Paris by Night Divas

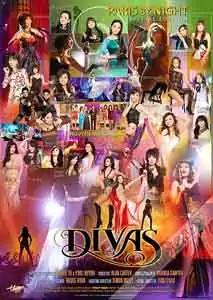
The poster for the Paris By Night Divas DVD

Paris By Night Divas - Đêm hội ngộ của các nữ siêu sao (Divas' Reunion Night) is a musical variety show produced by Thúy Nga, taping at Knott's Berry Farm on 20 January 2010. The program lasts about five hours, with Nguyễn Ngọc Ngạn and Nguyễn Cao Kỳ Duyên as MCs. This is a special "Paris By Night", as this is a tribute for the divas.